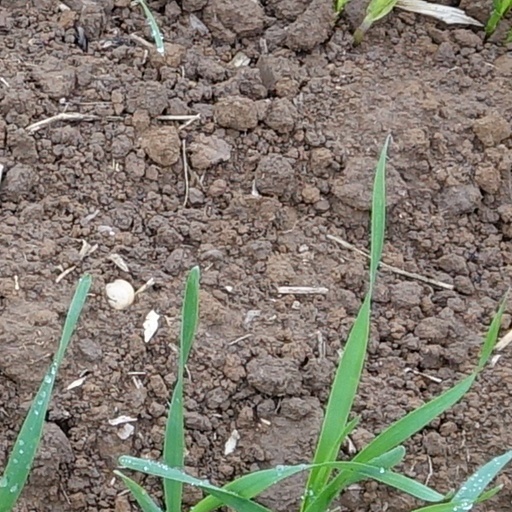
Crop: wheat